Taylor rule

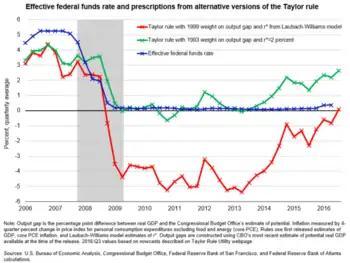
Effective federal funds rate and prescriptions from alternate versions of the Taylor Rule

While the Taylor principle has proven influential, debate remains about what else the rule should incorporate. According to some New Keynesian macroeconomic models, insofar as the central bank keeps inflation stable, the degree of fluctuation in output will be optimized (economists Olivier Blanchard and Jordi Gali call this property the 'divine coincidence'). In this case, the central bank does not need to take fluctuations in the output gap into account when setting interest rates (that is, it may optimally set formula_18.)